CKNX-FM

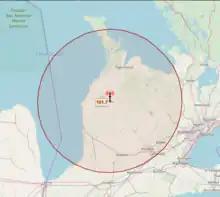
Broadcast area map for the station.

CKNX-FM is a Canadian radio station, which broadcasts at 101.7 FM in Wingham, Ontario. The station broadcasts a hot adult contemporary format as "101.7 The One". The station was formerly known as "FM102" before summer 2006.